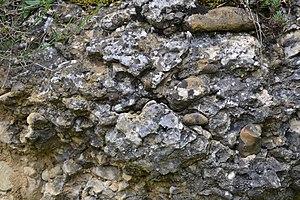
Affleurements de poudingue entre Besset et Coutens (Ariège, France).
Une molasse désigne un ensemble de roches sédimentaires, essentiellement détritiques, et post-orogéniques, s'accumulant dans des bassins d'avant-pays, en périphérie des chaînes de montagnes. Les molasses sont souvent des grès à ciment de calcaire argileux, parfois de couleur verte à cause de la glauconie. Ils incorporent aussi régulièrement d'épais niveaux conglomératiques. Ce sont généralement des roches friables, tendres et perméables formant des reliefs modérés.
Le massif de la Malepère est un massif de montagne de la chaîne des Pyrénées dans le département de l'Aude en région Occitanie, en France. Il mesure 14,7 km de long pour 8,8 km de large, et culmine au mont Naut à 442 mètres. La superficie de sa zone centrale est de 5 873 ha.
Le piémont pyrénéen, ou piedmont pyrénéen, correspond à la zone de piémont des Pyrénées, tant côté nord en France que côté sud en Espagne. Il désigne une zone de relief de basses montagnes ou de collines, relativement peu accidentée, et constituée en surface de déjections détritiques ou minérales dues à l'érosion de part et d'autre de la chaîne des Pyrénées qui s'étale suivant un axe longitudinal.